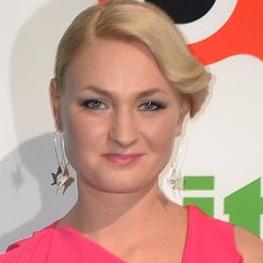
Age: 37